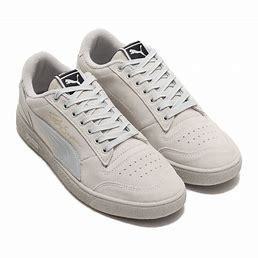
Brand: Puma
Model: Ralph Sampson Lo